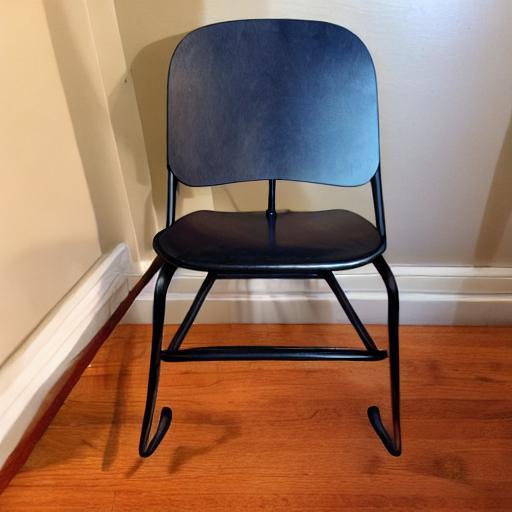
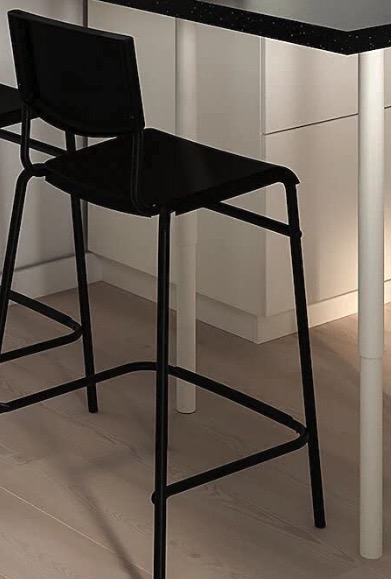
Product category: stool
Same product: no